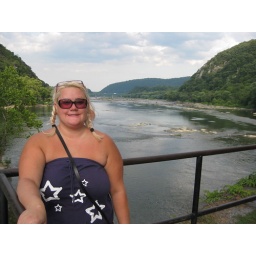
Cindy on the bridge over the river